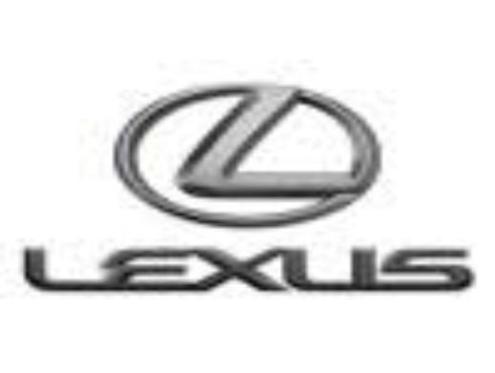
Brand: lexus-2
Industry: Transportation